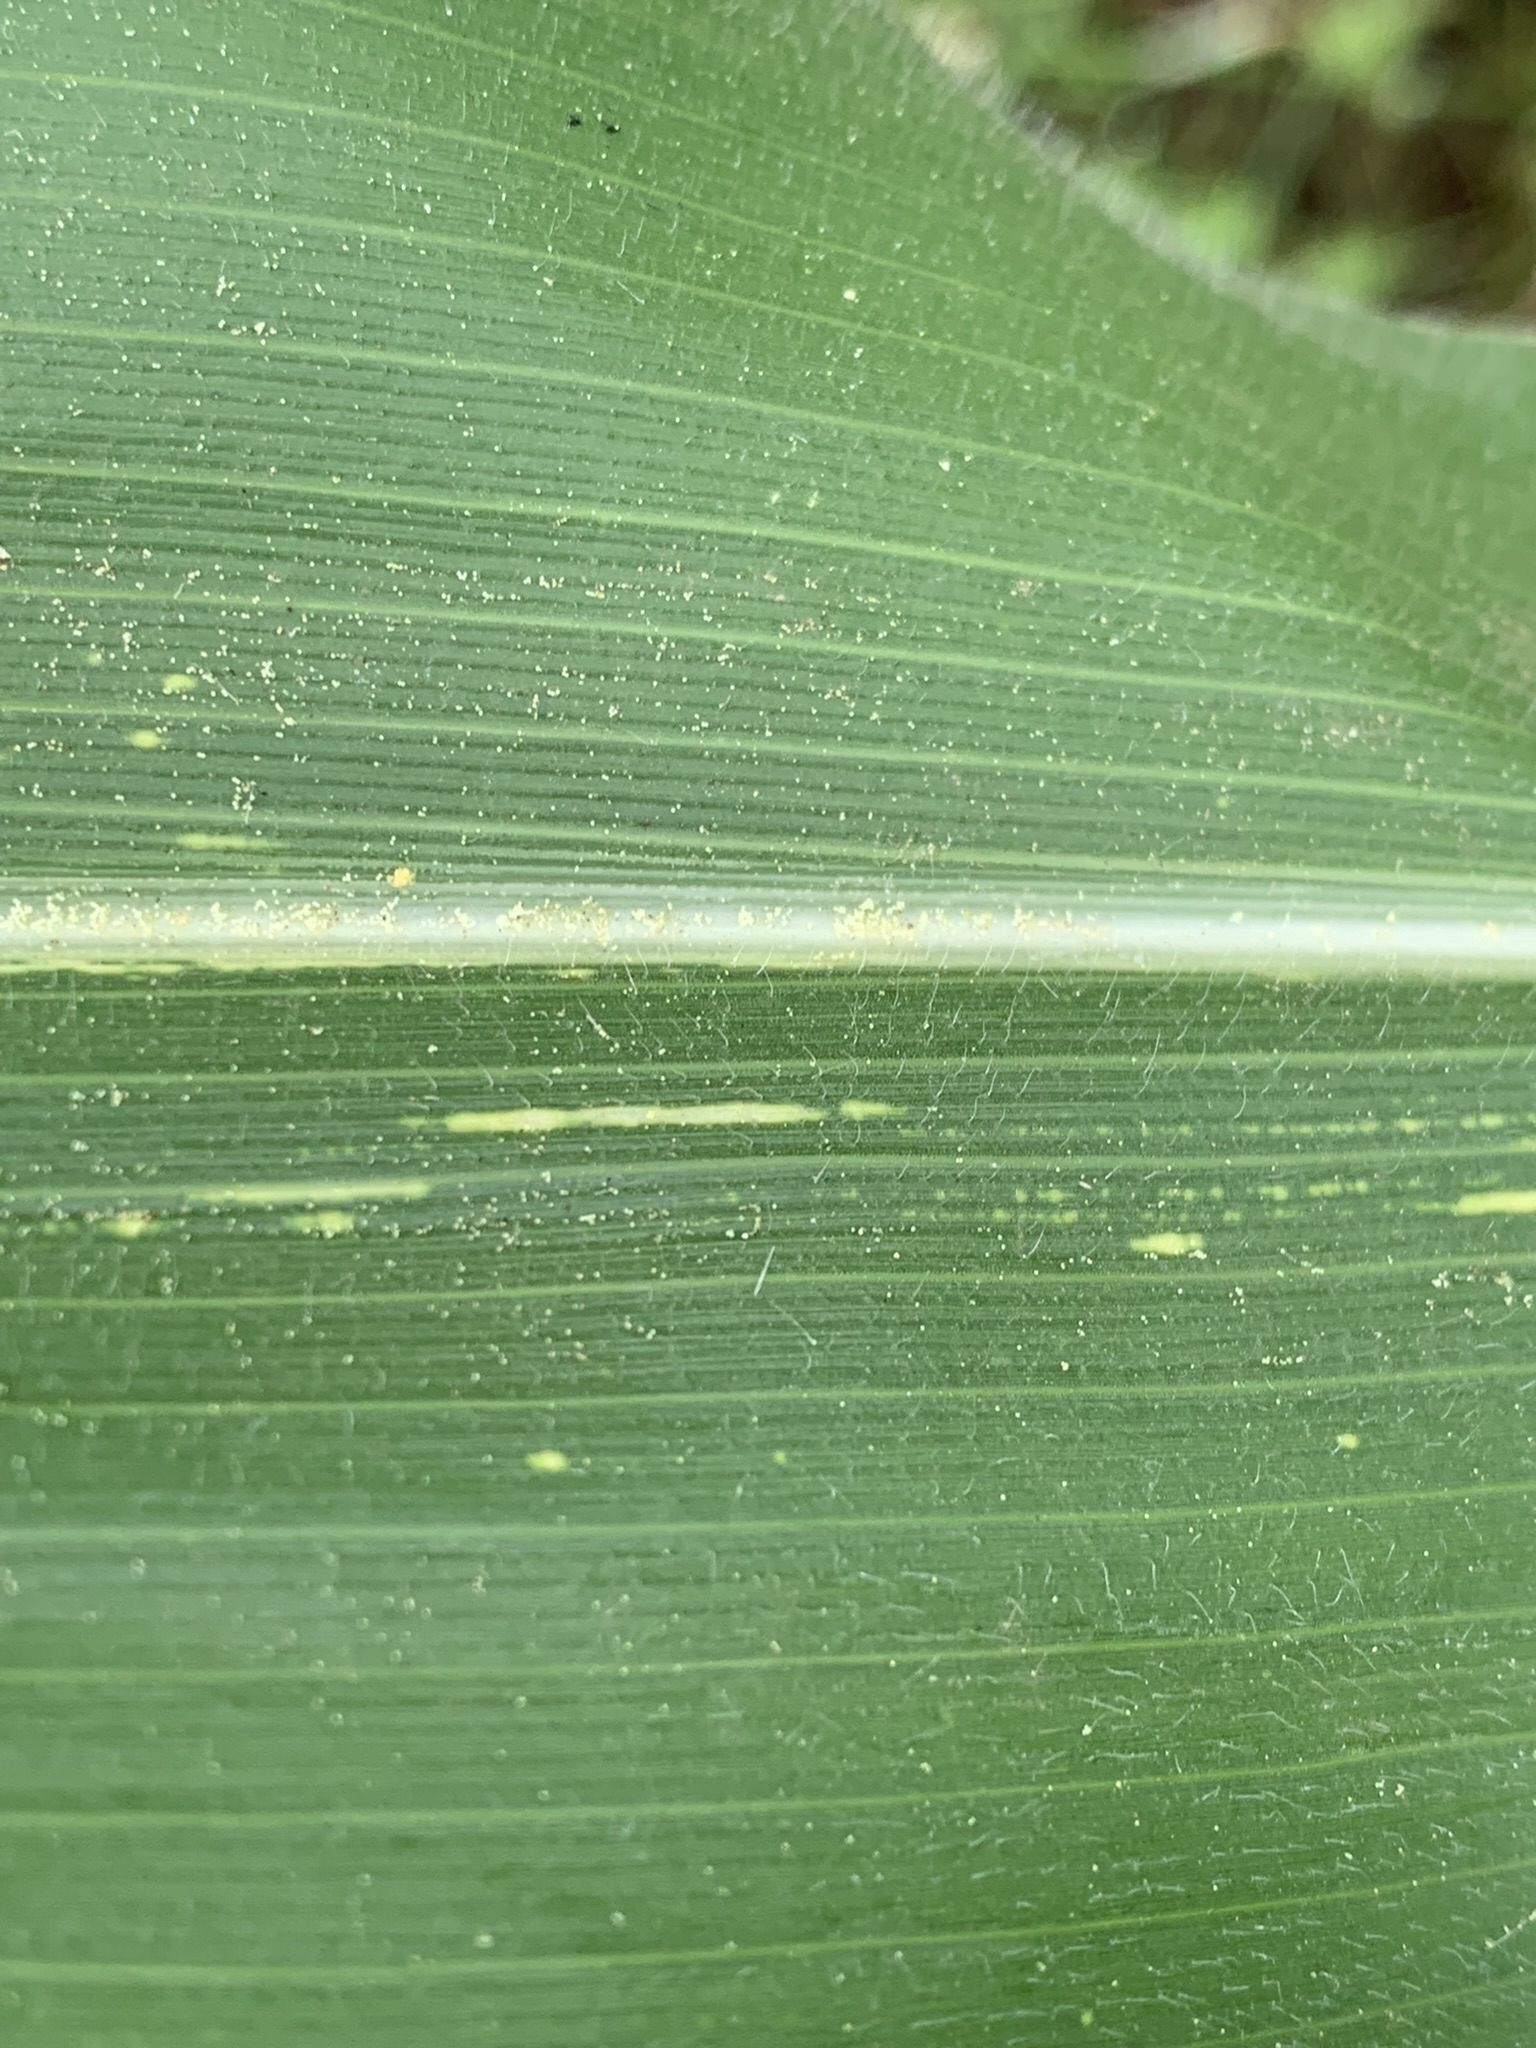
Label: MSV